NPO Saturn AL-55

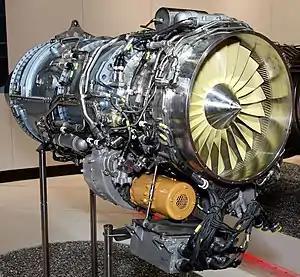
The Jet engine AL-55 (The international aerospace salon MAKS-2011)

The NPO Saturn AL-55 is a high performance turbofan engine manufactured by NPO Saturn Russia, for powering advanced trainers, unmanned aerial vehicles (UAV) and light attack aircraft. A variant of the AL-55I powers the HAL HJT-36 Yashas Indian jet trainer.